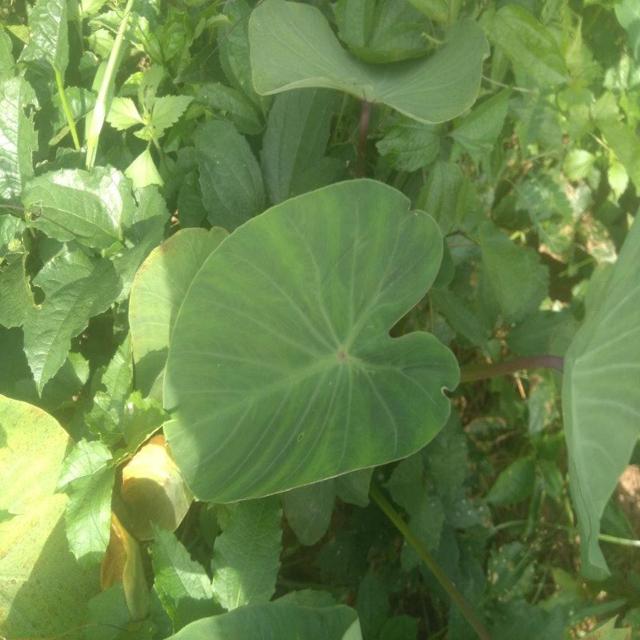
Label: Healthy